Puranas

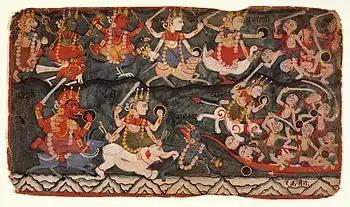
The Goddess Durga Leading the Eight Matrikas in Battle Against the Demon Raktabija, Folio from Devi Mahatmyam, Markandeya Purana.

The difference between Upapuranas and Mahapuranas has been explained by Rajendra Hazra: "a Mahapurana is well known, and that what is less well known becomes an Upapurana". Rocher states that the distinction between Mahapurana and Upapurana is ahistorical, since there is little corroborating evidence that either were more or less known, and that "the term Mahapurana occurs rarely in Purana literature, and is probably of late origin."